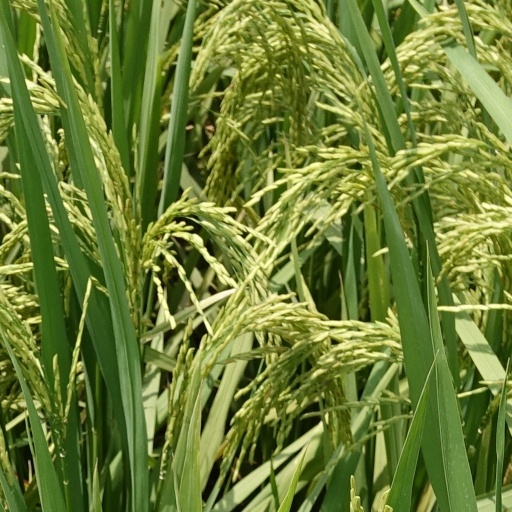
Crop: rice